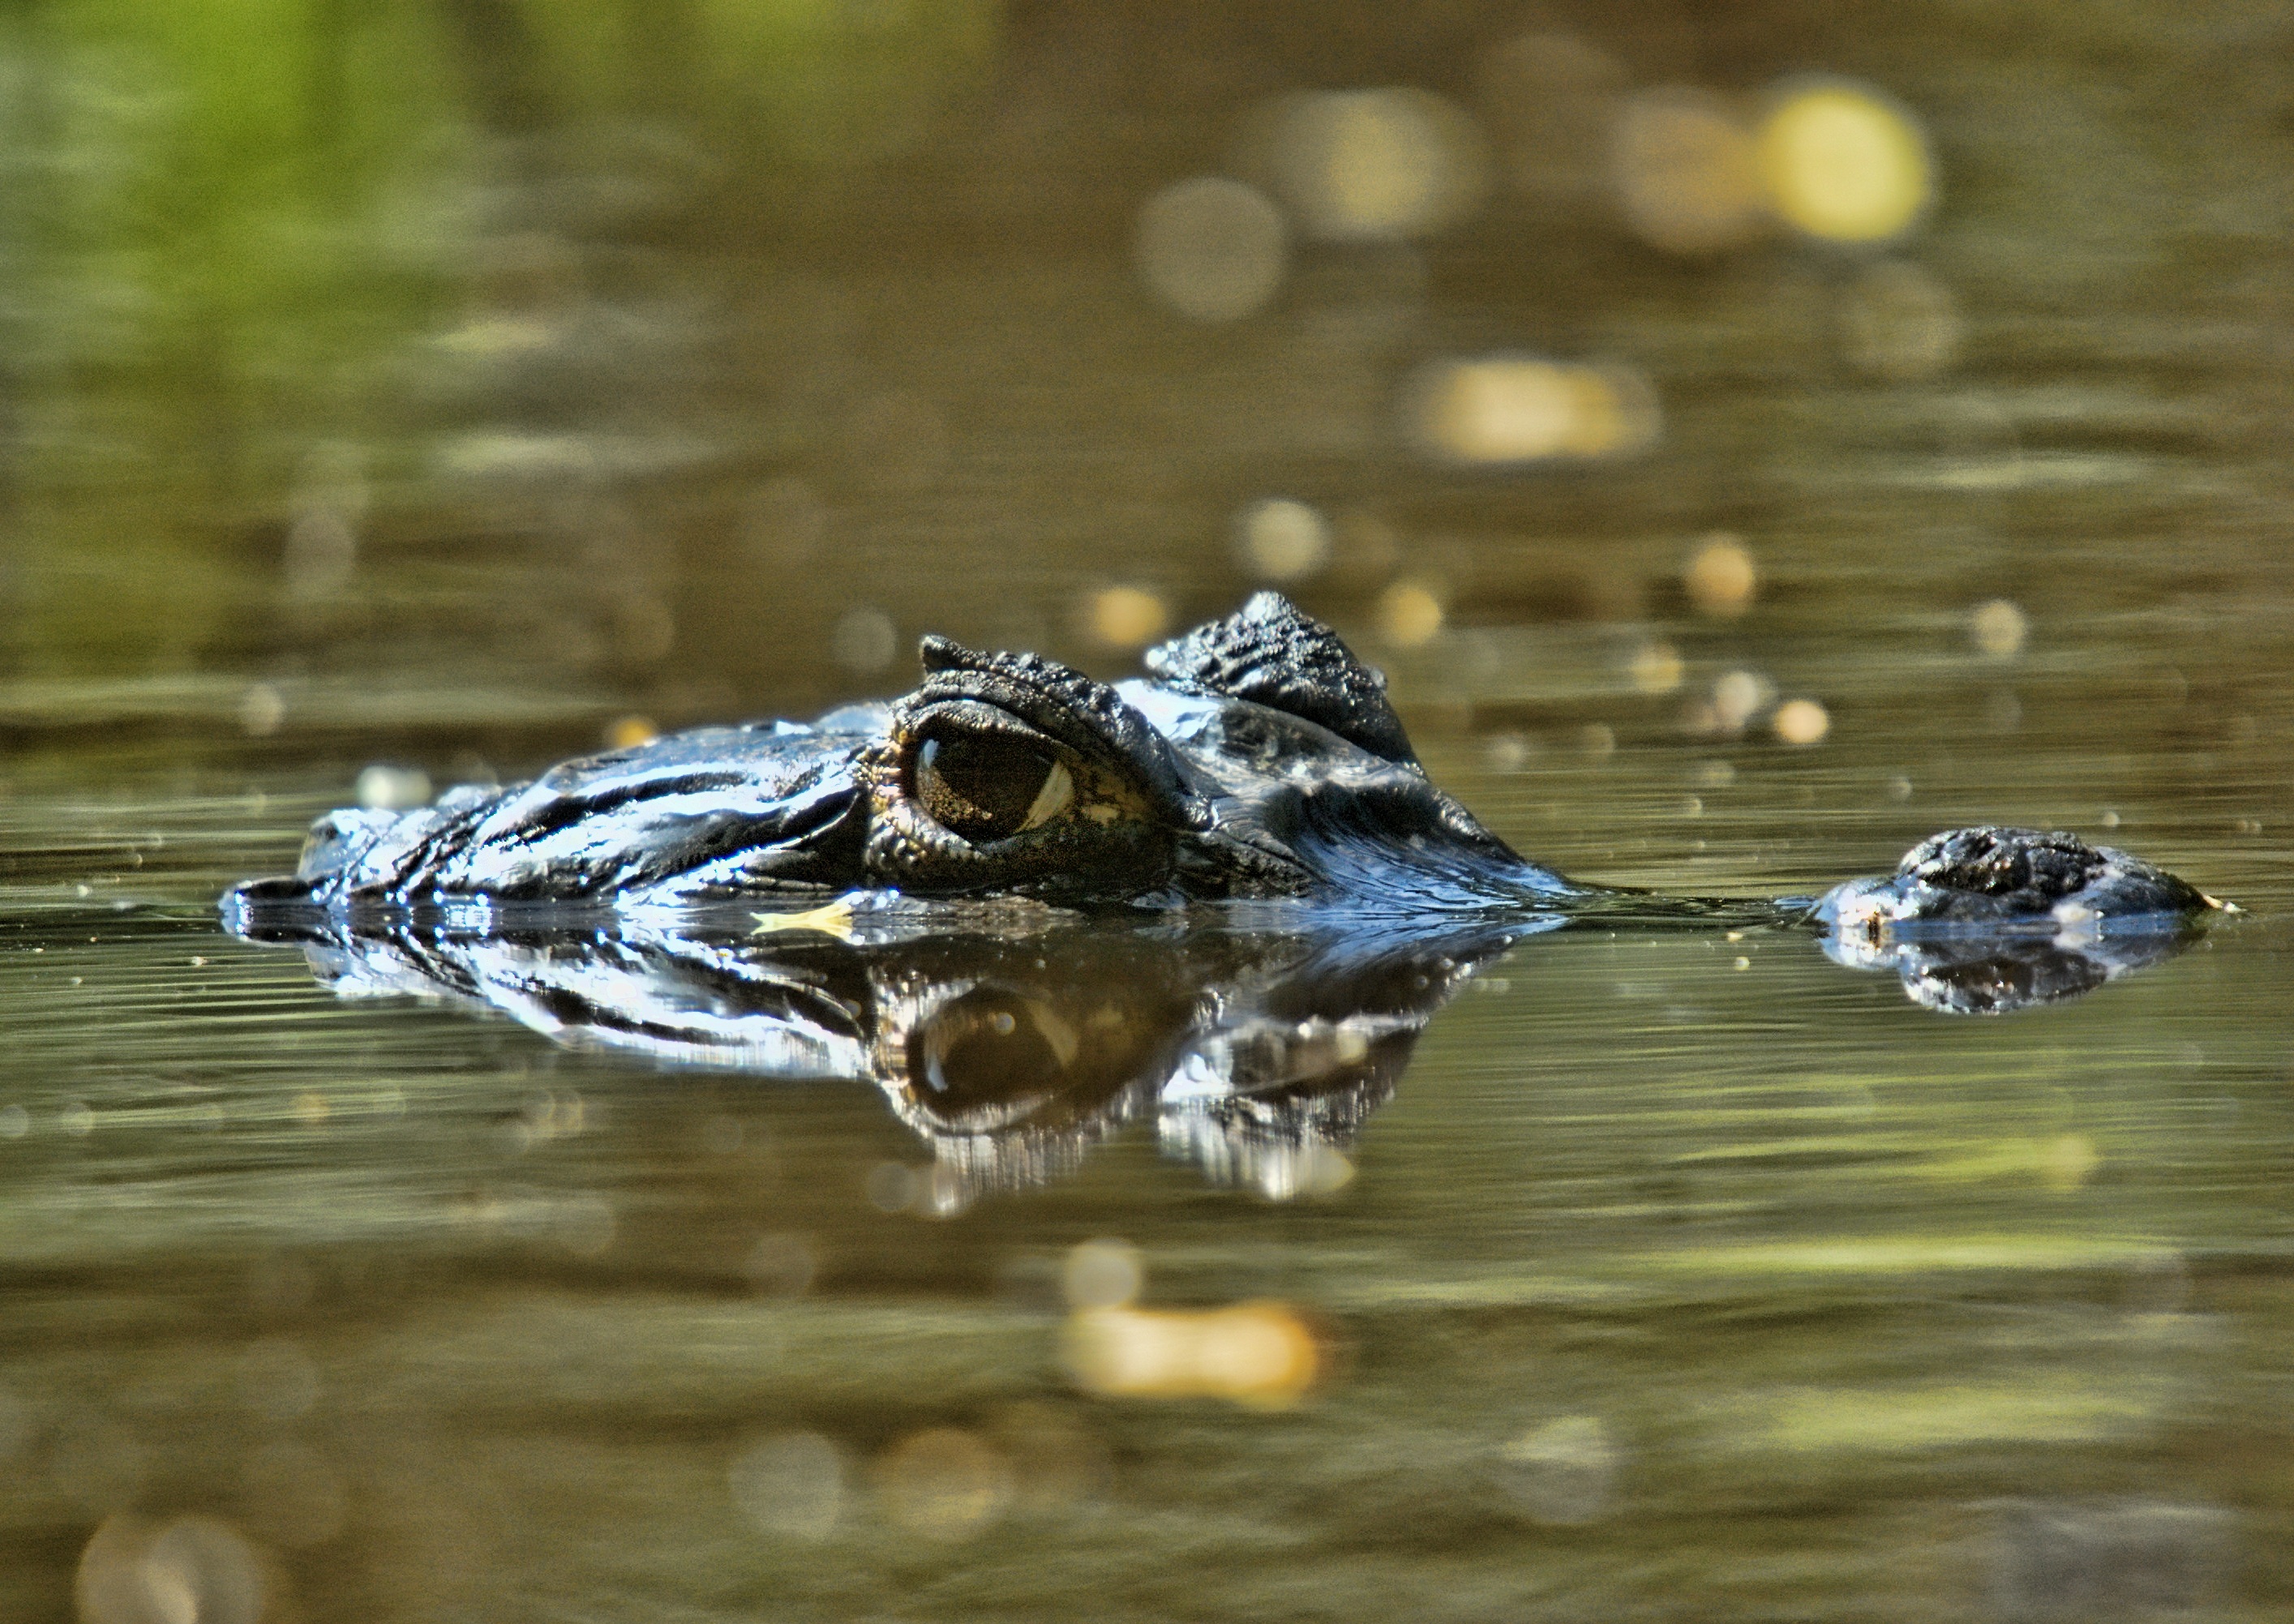
water, nature, marsh, animal, wildlife, frog, reptile, amphibian, fauna, close up, alligator, vertebrate, venezuela, macro photography, crocodilia, crocodilian, llanos, orinoco crocodile